Philip Rivers

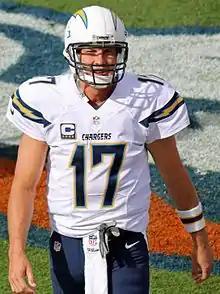
Rivers in Denver in 2016

The Chargers in 2014 lost their final game of the season when a win would have qualified them for the playoffs. Rivers was sacked a career-high seven times in the loss. For the season, he was voted by the Chargers as their MVP after finishing with 4,286 yards, 31 touchdowns, and 18 interceptions. It was the sixth season in which he passed for over 4,000 yards. During Weeks 2–6, he became the first NFL player ever to have a passer rating over 120 for five consecutive games. Later in the season, Rivers suffered from sore ribs and a back injury, but he denied that they affected his performance. His 71.2 rating in December was his lowest in a single month since November 2007 (68.8). He finished the 2014 season with 4,286 passing yards, 31 touchdowns, and 18 interceptions. He was ranked 43rd by his fellow players on the NFL Top 100 Players of 2015.